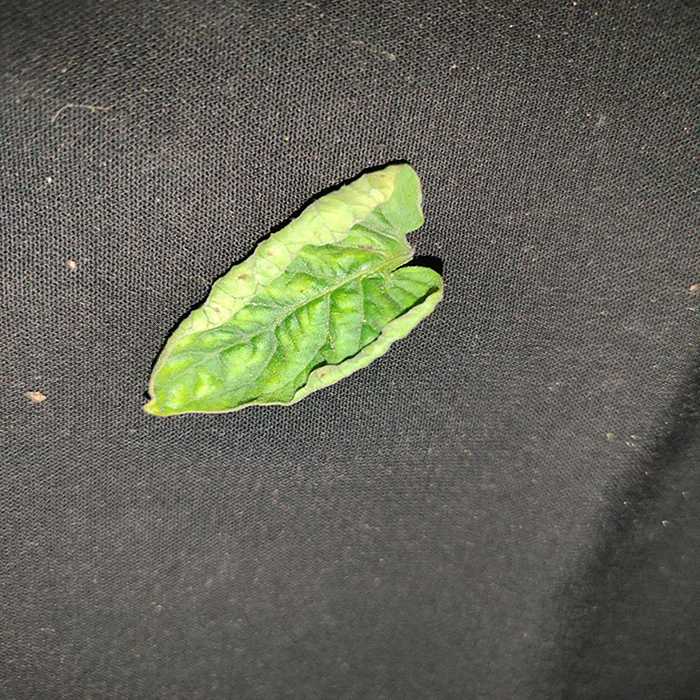
Plant: Tomato
Label: Tomato leaf curl virus